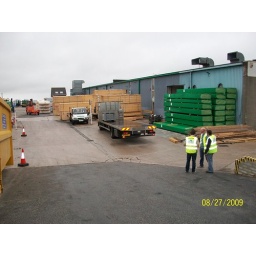
Having moved catering, cutaways of trucks in the background, timber towers and general activity.